Grimm–Hoffmann affair

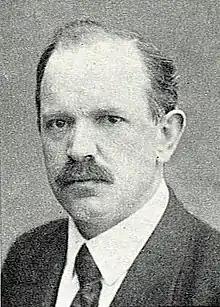
Robert Grimm

The Grimm–Hoffmann affair was a short-lived scandal that threatened Switzerland's neutrality during World War I. Robert Grimm, a socialist politician, travelled to the Russian Republic as an activist to negotiate a separate peace between Russia and the German Empire, in order to end the war on the Eastern Front in the interests of socialism. When the Allies discovered the proposed peace deal, he had to return home. Arthur Hoffmann, the Swiss Federal Councillor who had supported Grimm, had to resign.